An Alpine Symphony

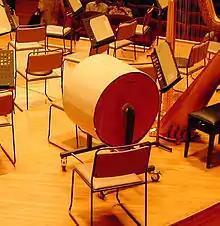
A modern wind machine, an instrument that is used to create storm effects

"Thunderstorm and Tempest, Descent" marks the start of the last phase of the journey described in "An Alpine Symphony". It is in this passage that Strauss calls for the largest instrumentation in the entire piece, including the use of a thundersheet ("Donnermaschine"), a "thunder trio" (two sets of timpani and a bass drum), the wind machine, piccolos (lightning), and heavy use of organ. Heavy downpours of rain are depicted by rapid descending scale passages on the strings (again reminiscent of the opening "Night" theme). In modern performances, these storm sounds can be supplemented with synthesized sound effects to create an even more tremendous effect.